Hertfordshire Cheetahs

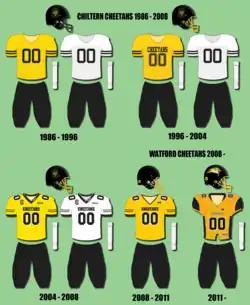
Cheetahs uniform history from 1986 to the present day

The team has worn the colours of Gold and Black ever since the club's inception in 1986, given that the Cheetah is of a golden colour fur plus the fact that the club's founders were passionate fans of the Pittsburgh Steelers, hence why the club calls its primary colour "Steeltown Gold".